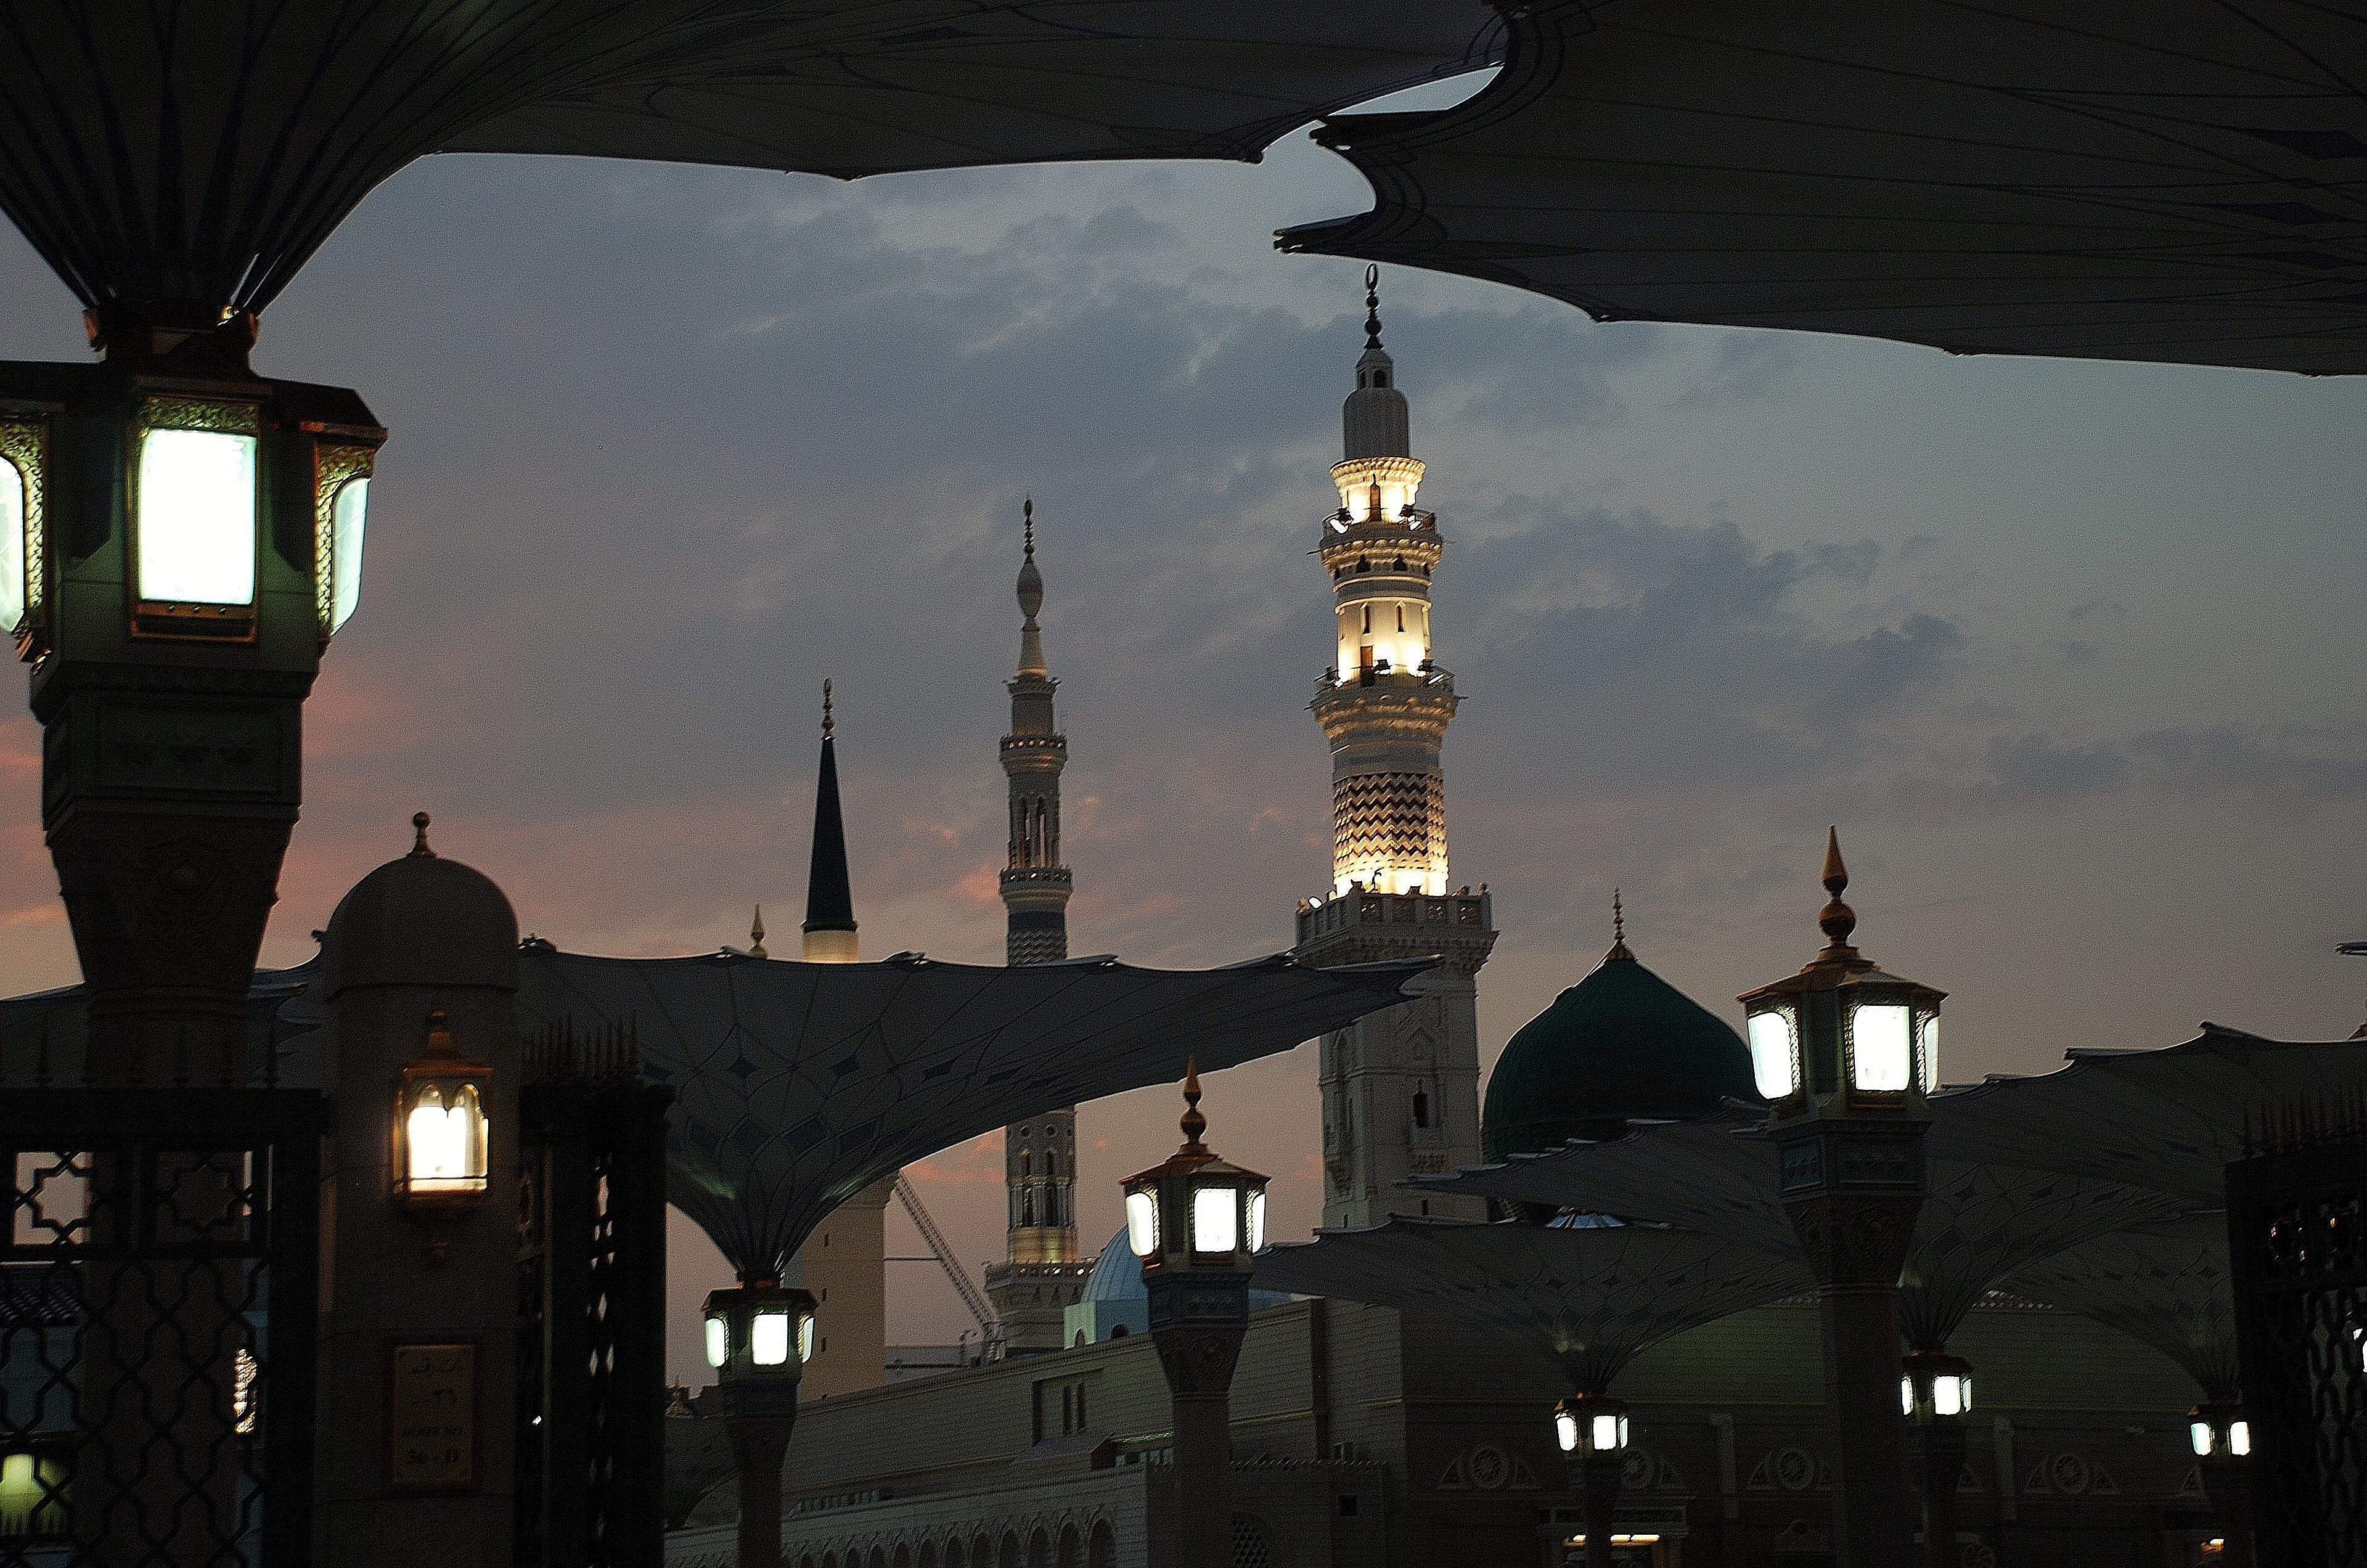
night, building, city, dusk, statue, evening, landmark, lighting, place of worship, buildings, mosque, bronze, mina, street statue, mecca, street statues, mecca statue